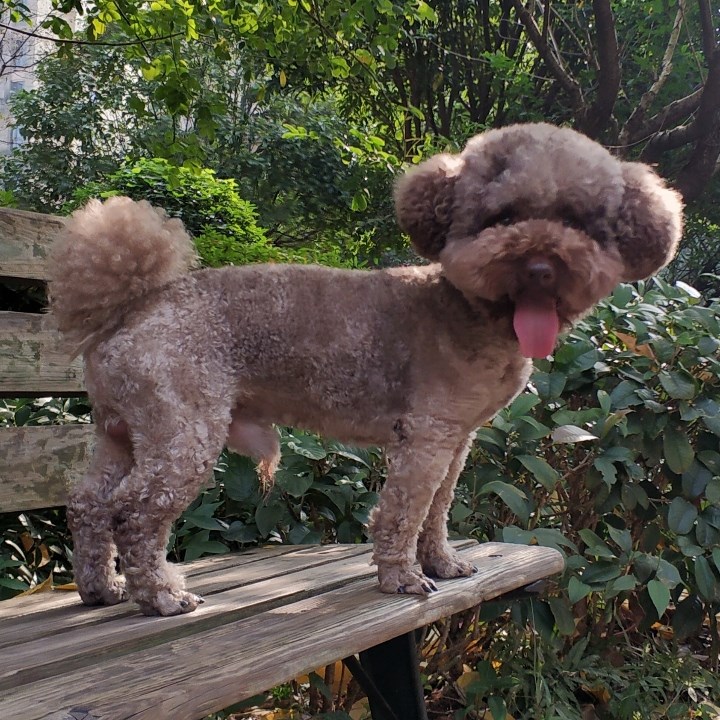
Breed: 7449-n000128-teddy